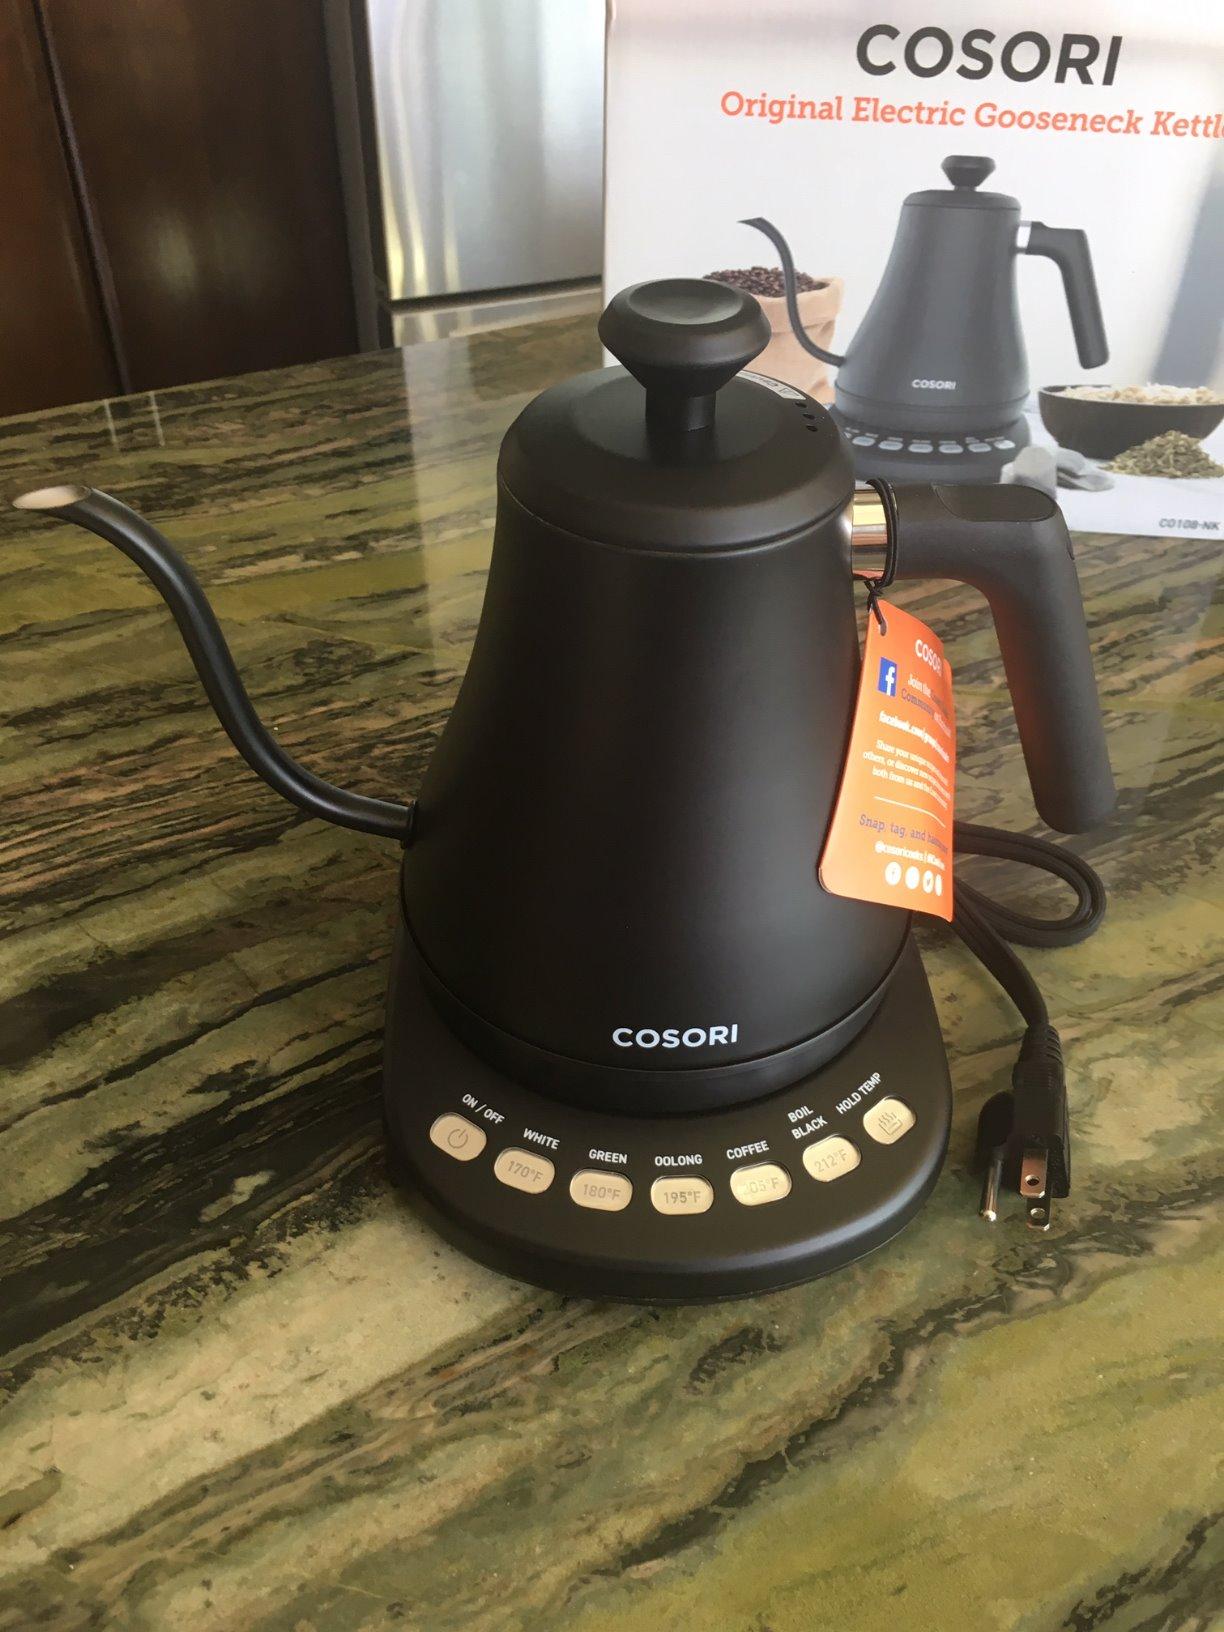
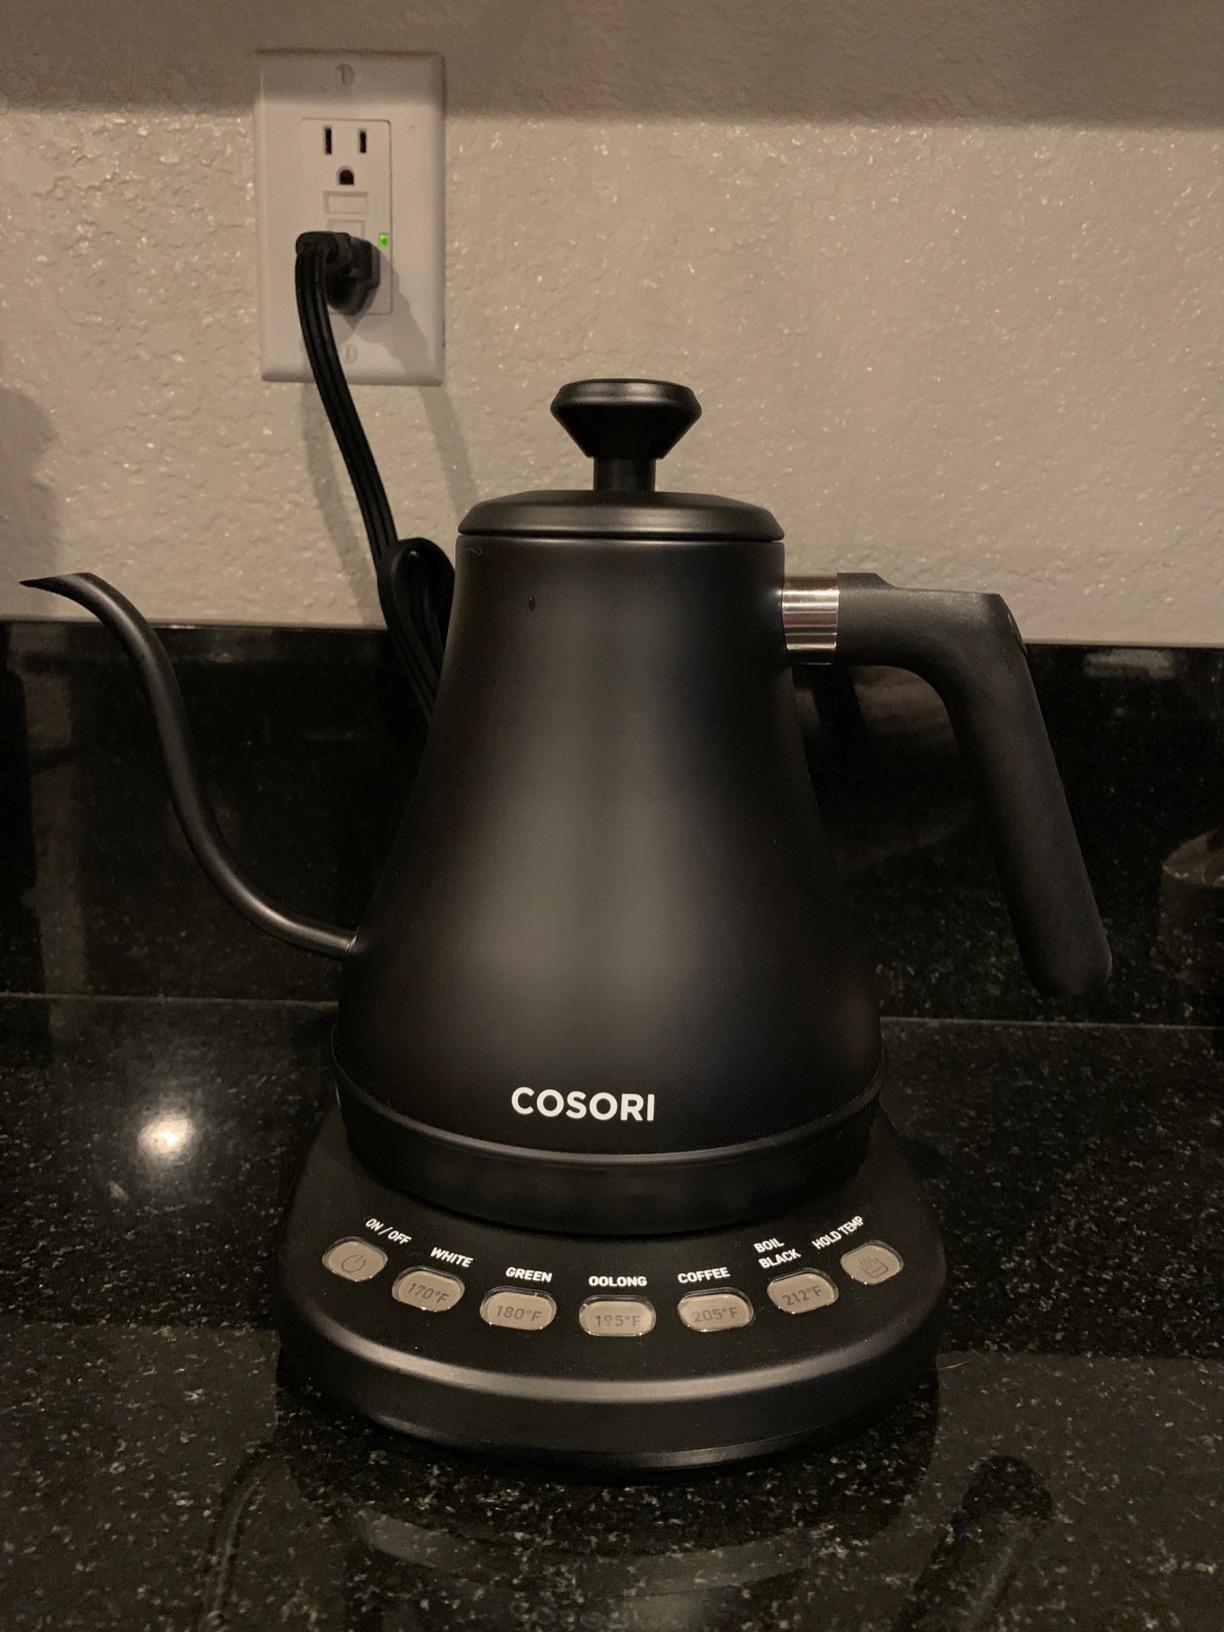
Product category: items_kettle
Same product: yes